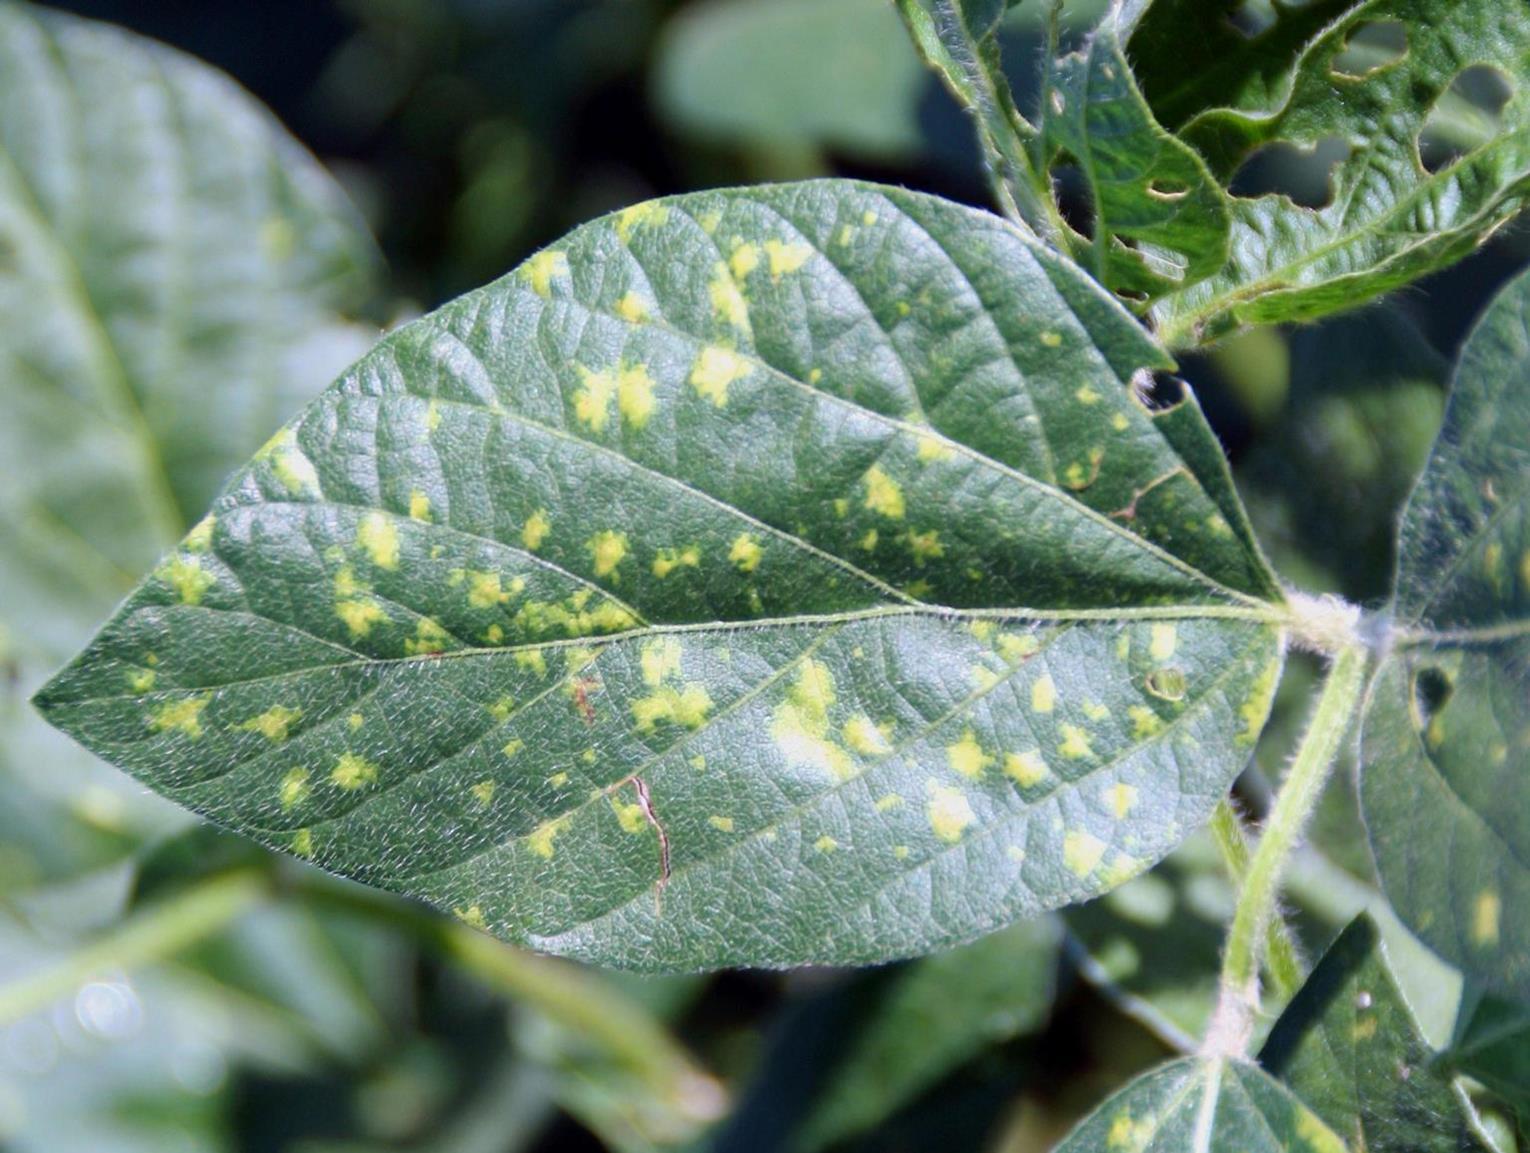
Plant: Soybean
Disease: soybean downy mildew